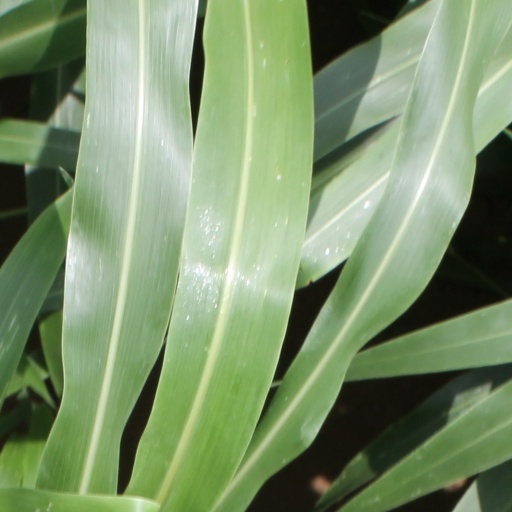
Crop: sorghum